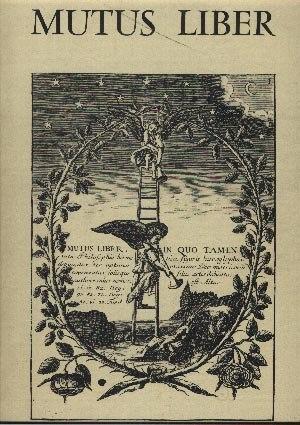
Le Mutus Liber (couverture). Traduction
Le Mutus Liber, ou Livre muet est un ouvrage de philosophie hermétique paru à La Rochelle en 1677. Il figure parmi les recueils majeurs d’alchimie de son époque, au même titre que l’Atalanta Fugiens de Michael Maier. Il fait régulièrement l’objet de nombreuses rééditions. Composé principalement de planches illustrées le Mutus Liber suscite des interprétations contradictoires. Son explication a longtemps été l’apanage d’auteurs comme Eugène Canseliet et Serge Hutin, qui se revendiquaient alchimistes initiés. Des travaux plus récents s’attachent à l’étudier dans sa réalité historique.